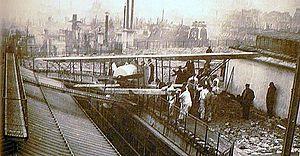
Cette page concerne l'année 1919 du calendrier grégorien.